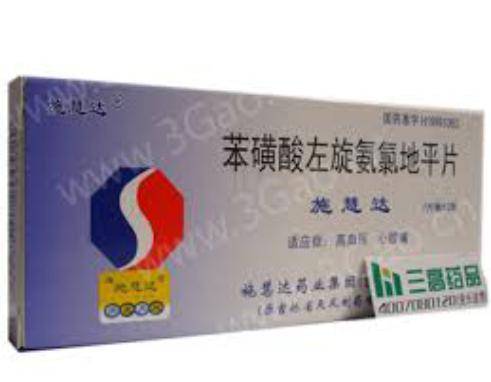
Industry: Medical